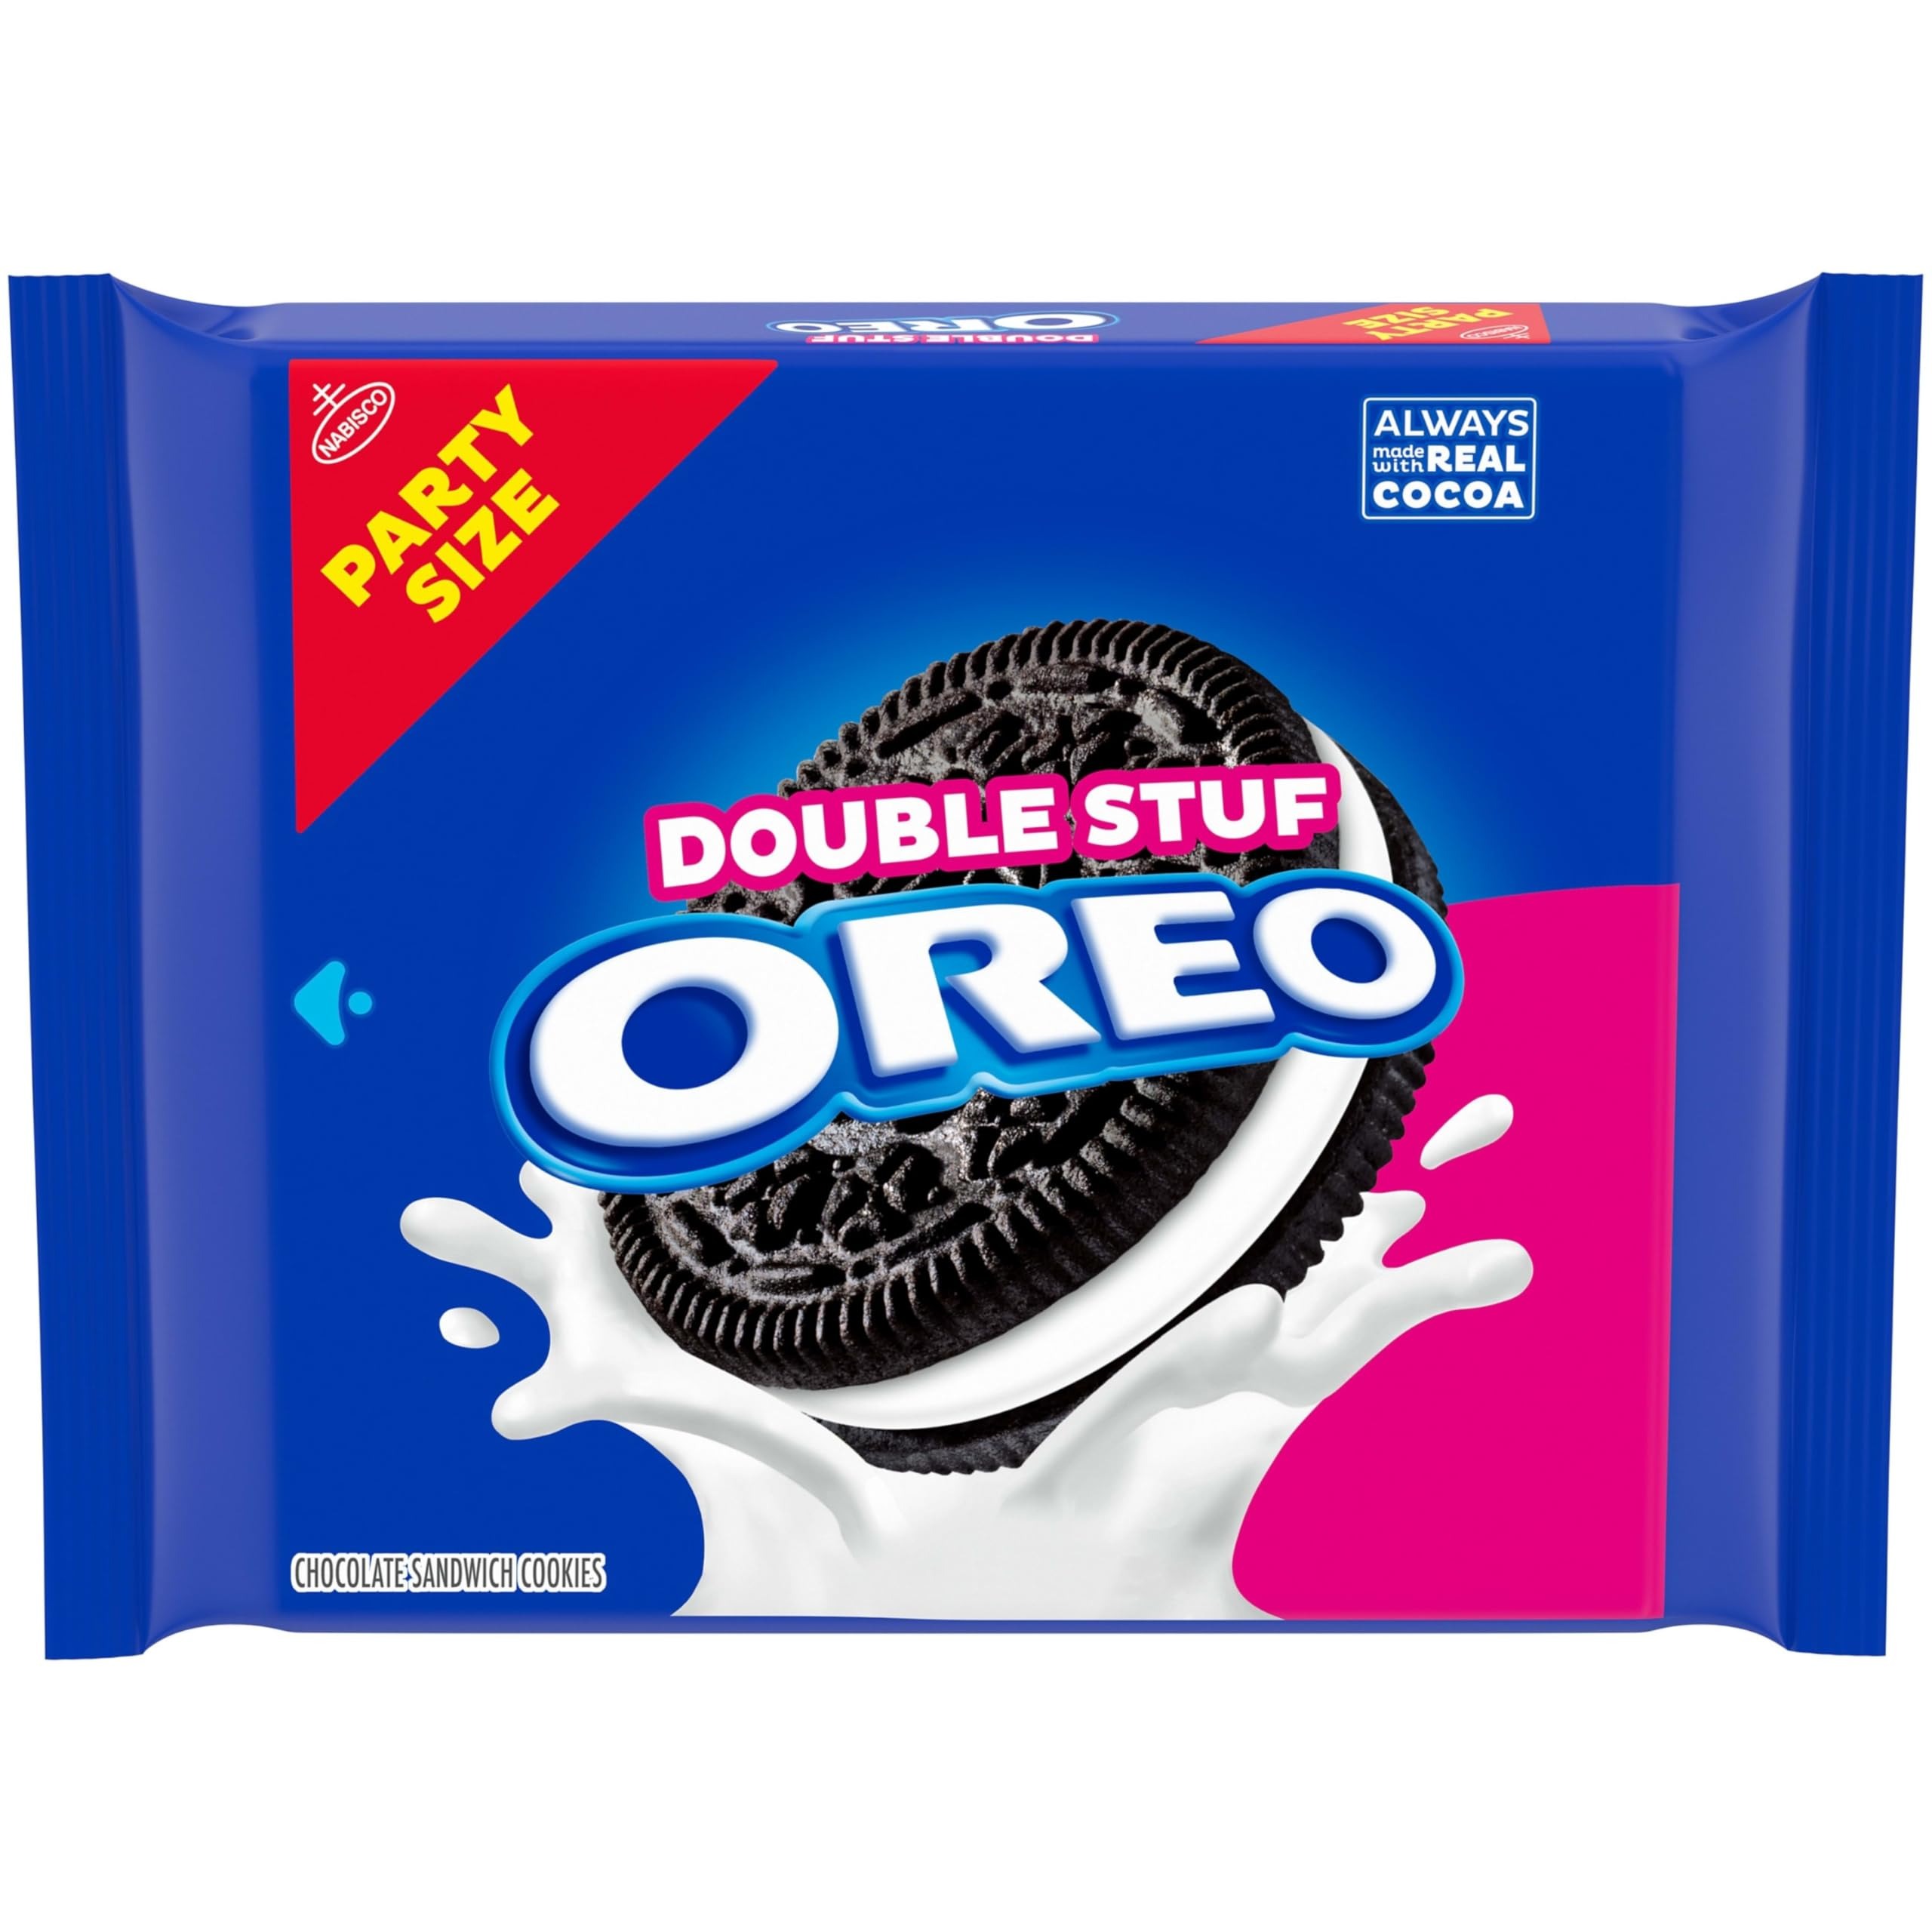
Item Name: OREO Double Stuf Chocolate Sandwich Cookies, Party Size, 24.95 oz
Bullet Point 1: One 24.95 oz party size pack of OREO Double Stuf Chocolate Sandwich Cookies (packaging may vary)
Bullet Point 2: Chocolate wafer cookies Always Made with Real Cocoa stuffed with twice the OREO creme
Bullet Point 3: Certified kosher OREO sandwich cookies are supremely dunkable, and are great for mixing into your favorite dessert recipe
Bullet Point 4: Whether you TWIST, LICK, or DUNK, OREO cookies are great lunch snacks for adults, office snacks and after-school sweet treats for kids
Bullet Point 5: Resealable pack with easy-pull tab keeps bulk snack cookies fresh and is great for snacking, sharing, or traveling
Value: 24.95
Unit: Ounce

Price: 5.985